Beibeilong

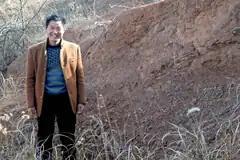
Zhang Fengchen, one of the discoverers, at the excavation locality of embryonic Baby Louie

"Beibeilong" was discovered in the Gaogou Formation, which dates back to the Late Cretaceous epoch, ago (CenomanianConiacian ages). This unit is separated into three members: an upper member characterized by alluvial fan sediments (an accumulation of sediments in the form of a flattened "fan"); and the middle and lower members composed of terrigenous clastic rocks of alluvial origin and fluvial sedimentation left by braided rivers. The overall sedimentology across the Gaogou Formation, made up bofy floodplain and lacustrine conglomerates, sandstones, and mudstones, indicates a dry subtropical or tropical climate during deposition. The geological horizon in which Baby Louie was found is interpreted as a flat and wide alluvial fan.